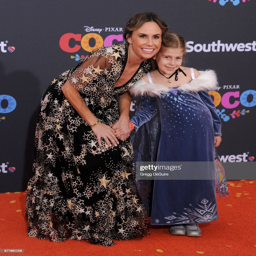
actor arrives at the premiere .